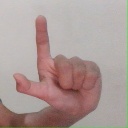
अक्षर: ल